Old Rectory, Carcoar

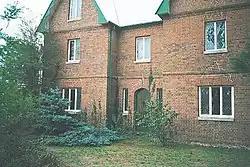

Old Rectory is a heritage-listed former rectory and now residence at Belubula Street, Carcoar, Blayney Shire, New South Wales, Australia. It was designed by Edmund Blacket and built in 1849. It was added to the New South Wales State Heritage Register on 2 April 1999.